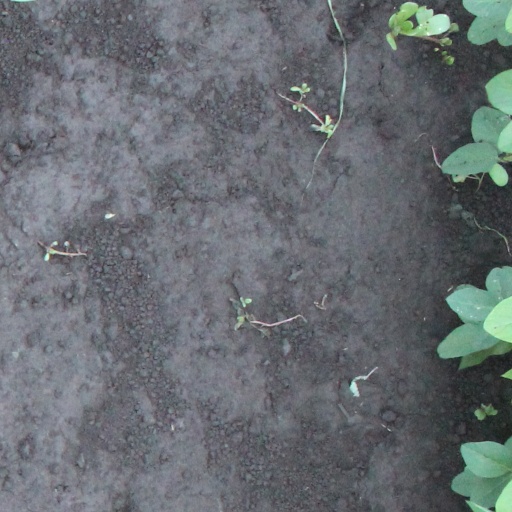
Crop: soybean